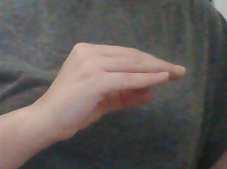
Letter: jeem